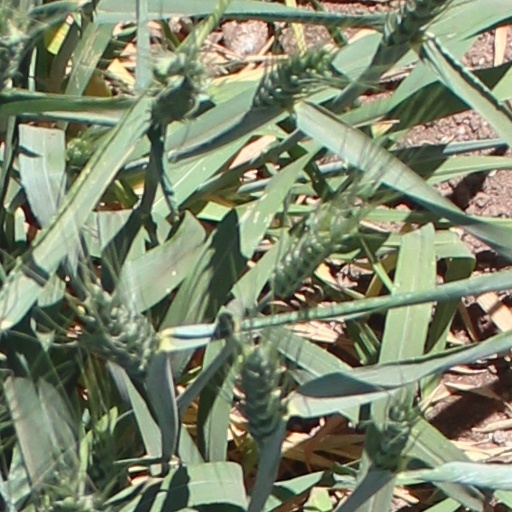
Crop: wheat